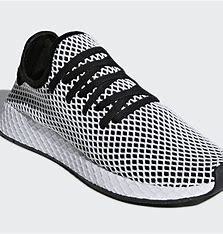
Brand: Adidas
Model: Deerupt